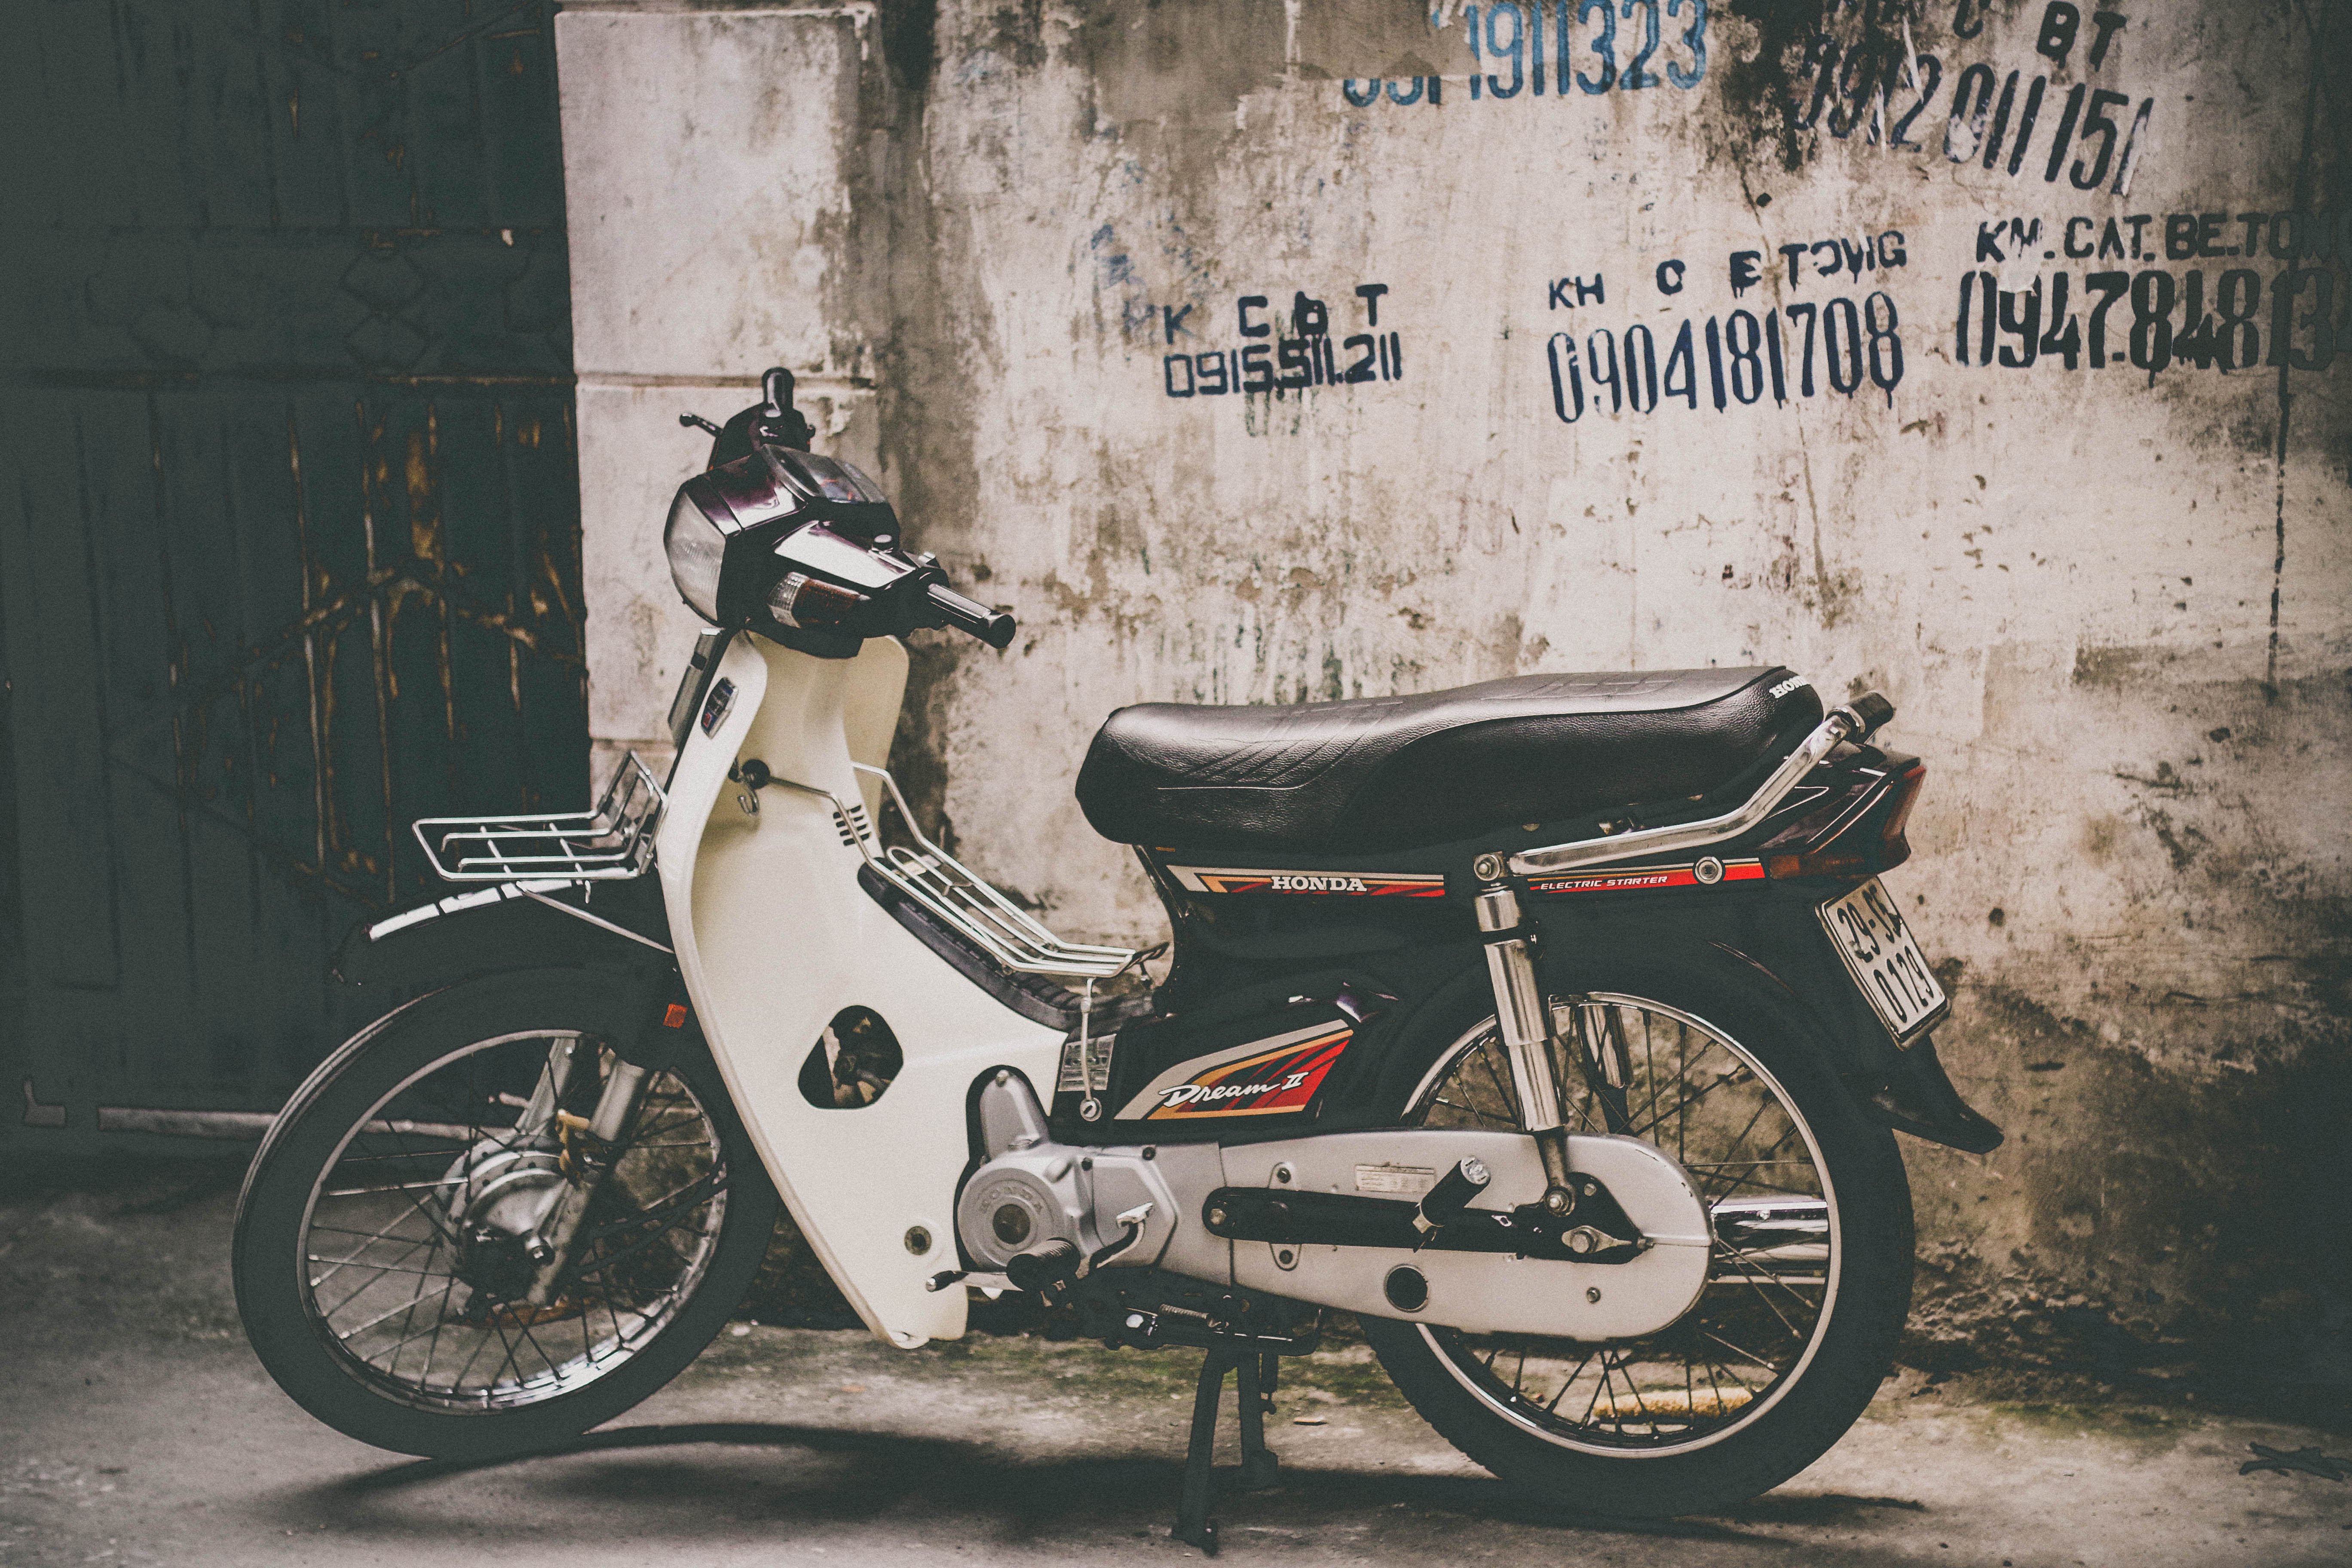
street, car, bicycle, vehicle, motorcycle, art, automobile make